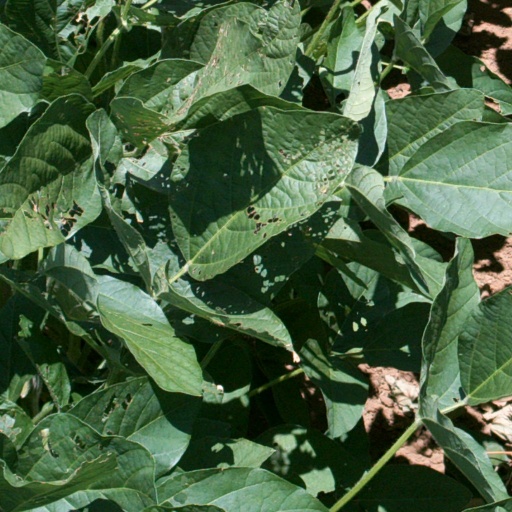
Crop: soybean